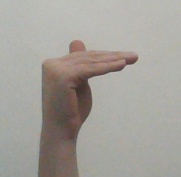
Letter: khaa